English settlement of Belize

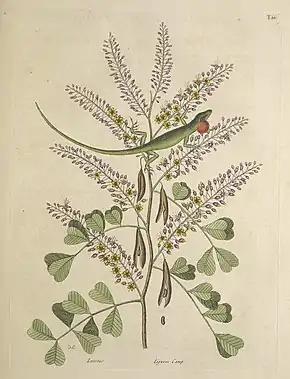
"Lacertus [et] Lignum Camp."

Prior to 1630, Spanish smuggling with Anglo-Dutch pirate-merchants at ports in the Bay of Honduras is thought to have 'amounted to little more than evasion of duties and taxes,' with typical cases described as 'not spectacular.' However –